St. Johns River

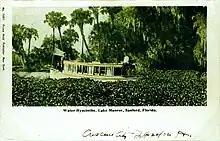
The results of introducing water hyacinths to Florida, sparking a state-led battle against the invasive plant

After Florida came under the Kingdom of Great Britain's jurisdiction in 1763, Quaker father and son naturalists John and William Bartram explored the length of the river while visiting the southeastern United States from 1765 to 1766. They published journals describing their experiences and the plants and animals they observed. They were charged by King George III to find the source of the river they called the Picolata or San Juan, and measured its widths and depths, taking soil samples as they traveled southward. William returned to Florida from 1773 to 1777 and wrote another journal about his travels, while he collected plants and befriended the Seminoles who called him "Puc Puggy" (flower hunter). William's visit took him as far south as Blue Spring, where he remarked on the crystal clear views offered by the spring water: "The water is perfectly diaphanous, and here are continually a prodigious number and variety of fish; they appear as plain as though lying on a table before your eyes, although many feet deep in the water." Bartram's journals attracted the attention of such prominent Americans as James Madison and Alexander Hamilton. The success of these journals inspired other naturalists such as André Michaux to further explore the St. Johns, as he did in 1788, sailing from Palatka south to Lake Monroe, and gave names to some of the plants described by the Bartrams' journals. Michaux was followed by William Baldwin between 1811 and 1817. Subsequent explorers, including John James Audubon, have carried William's "Travels Through North & South Carolina, Georgia, East & West Florida" with them as a guide.